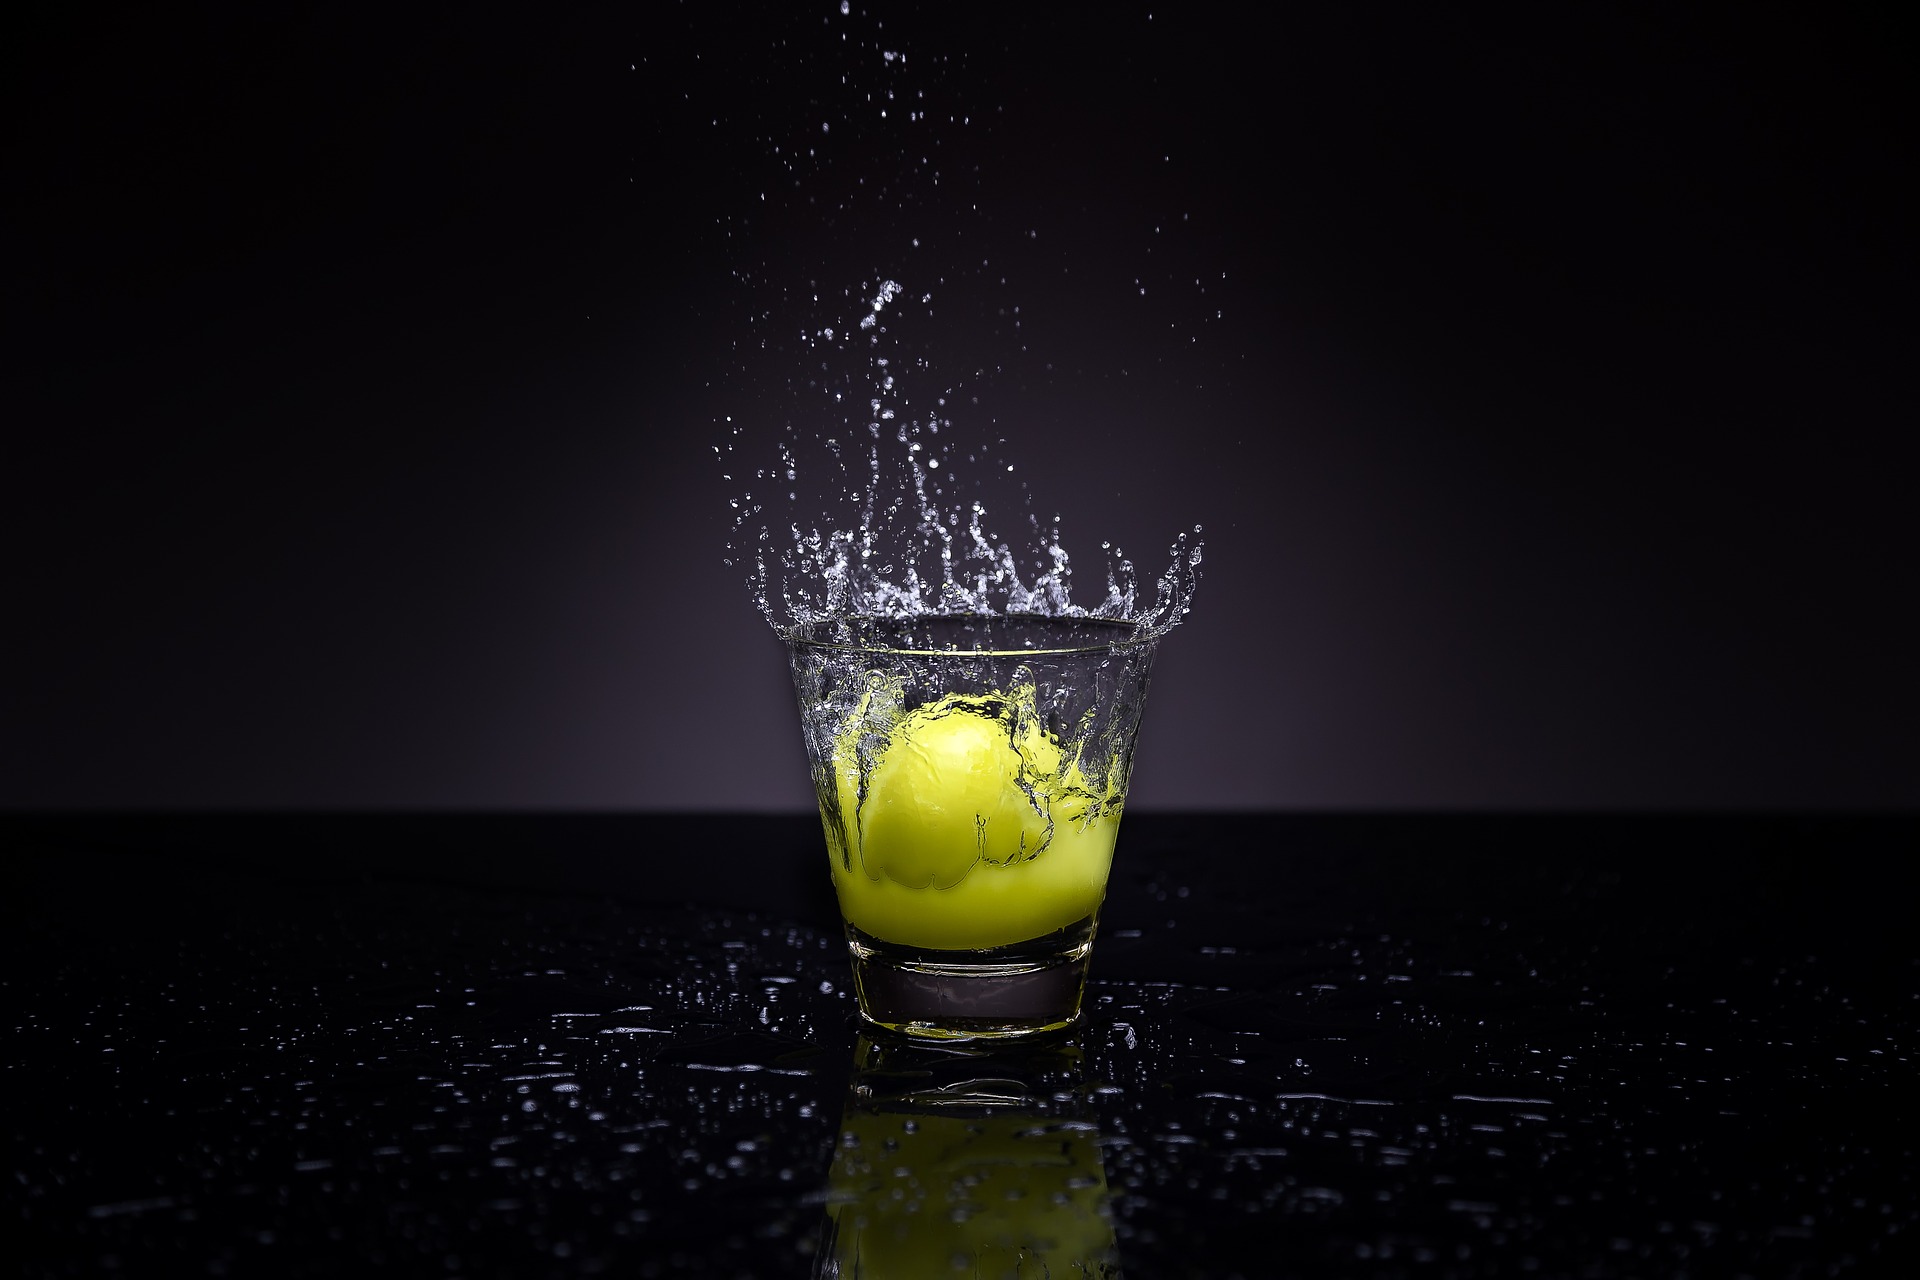
art, water, drink, still life photography, liquid, macro photography, vodka and tonic, gin and tonic, darkness, computer wallpaper, cocktail, glass, cocktail garnish